Shrimadh Bhagvad Gita Rahasya

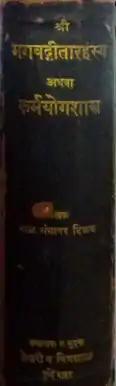
Shrimad Bhagvad Gita Rahasya

Shrimad Bhagvad Gita Rahasya, popularly also known as Gita Rahasya or Karmayog Shastra, is a 1915 Marathi language book authored by Indian social reformer and independence activist Bal Gangadhar Tilak while he was in prison at Mandalay, Burma. It is the analysis of "Karma yoga" which finds its source in the Bhagavad Gita, a sacred book for Hindus. According to him, the real message behind the Bhagavad Gita is "Nishkam Karmayoga" (selfless action), rather than "Karma Sanyasa" (renouncing of actions), which had become the popular message of Gita after Adi Shankara. He took the Mimamsa rule of interpretation as the basis of building up his thesis.